Älvsnabben (ferry line)

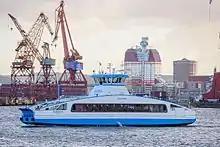
"Älvfrida"

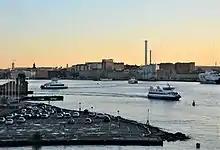
The ships "Elvy", "Älvfrida" and "Älvsnabben" travelling to and from Lindholmspiren on a December morning in 2019.

Älvsnabben is trafficked by the ships "Älvsnabben 4" and "Älvsnabben 5", with "Älvsnabben 3" serving as a reserve ship. Älvsnabbare is trafficked by the ships "Älveli", "Älvfrida" and "Älv-Vira".